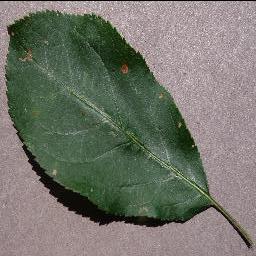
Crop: apple
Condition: black_rot